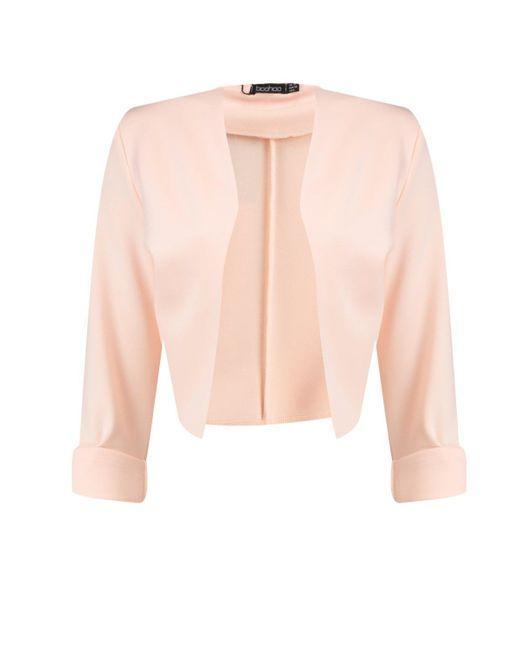
Hellrosa Strickjacke mit vollen Ärmeln für Damen